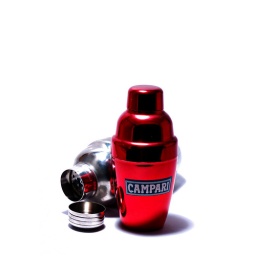
SB 800 (1/2 power) from above left white paper filter